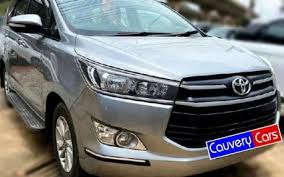
Label: noambulance